Joelle Khoury

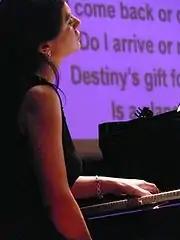
Joelle Khoury in 2008 performing "Dream she is", an opera monodrama for woman's voice

In 1995, Khoury founded In-Version, a jazz quintet performing original compositions that combine a contemporary bebop style with complex counterpoint lines. Songs such as "Circles, Is it so!, Just when you least expect" (from the album "Is it so!") are typical examples of how melodies evolve on backing composite lines, which are as fundamental as the melody itself. The same concept is also encountered in some of Khoury's classical contemporary arrangements. They feature very complex and intricate backing lines, though smoothly supporting the simplest melodies.